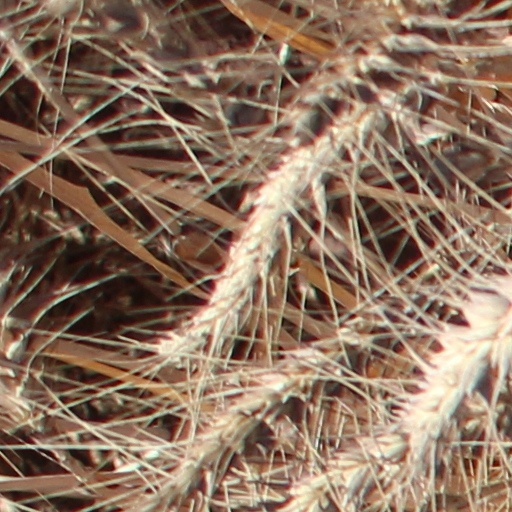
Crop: wheat